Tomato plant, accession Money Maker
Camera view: horizontal (90 deg, fisheye); turntable rotation: 60 degrees
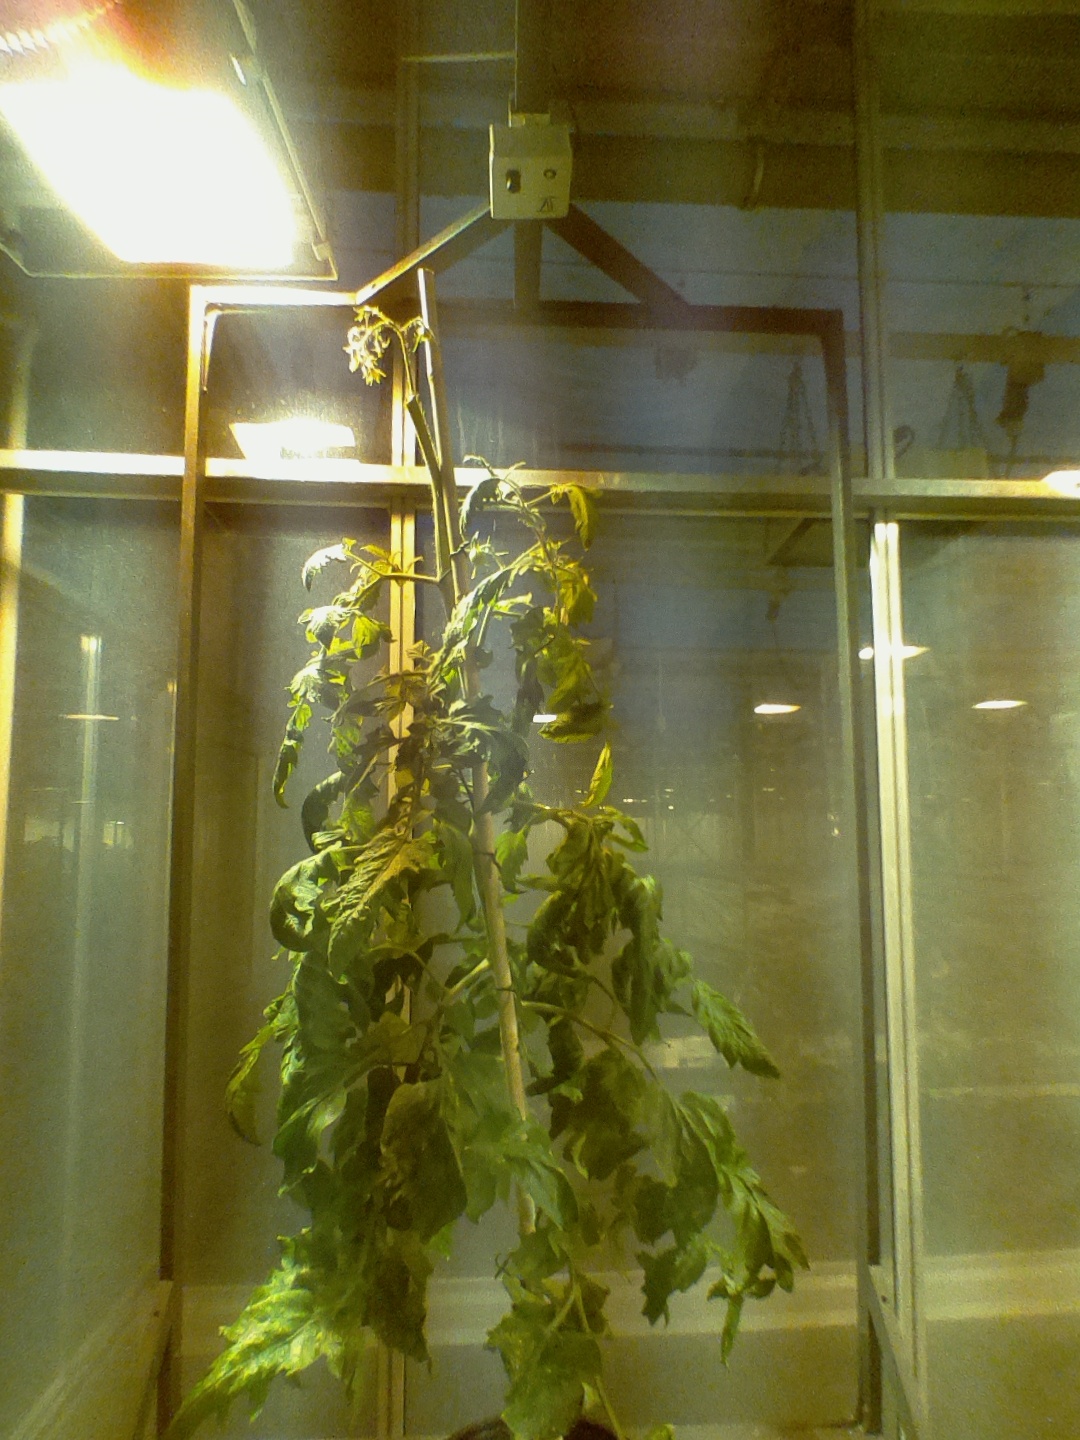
BBCH growth stage 75: 50%-60% of final fruit size